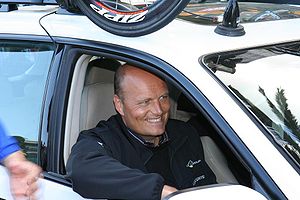
Bjarne Riis
Bjarne Riis, Team CSC manager
Bjarne Lykkegård Riis er tidligere dansk cykelrytter og vinder af Tour de France 1996. Han er tidligere ejer af det succesrige danske cykelhold, der gik under sponsornavne som Team CSC-Tiscali, Team Saxobank m.fl., senest som Team Tinkoff gennem selskabet Riis Cycling A/S. Selskabet Riis Cycling A/S blev i december 2013 solgt til den russiske rigmand Oleg Tinkoff. I juni 2016 overtog Riis sponsoratet af det danske kontinentalhold Team Trefor sammen med Lars Seier Christensen. Samme dag fik holdet navnet Team Virtu Pro-Veloconcept. Den 25. maj 2007 afholdt Bjarne Riis et pressemøde, hvor han erkendte, at han bl.a. havde brugt det præstationsfremmende dopingmiddel epo i perioden 1993-1998